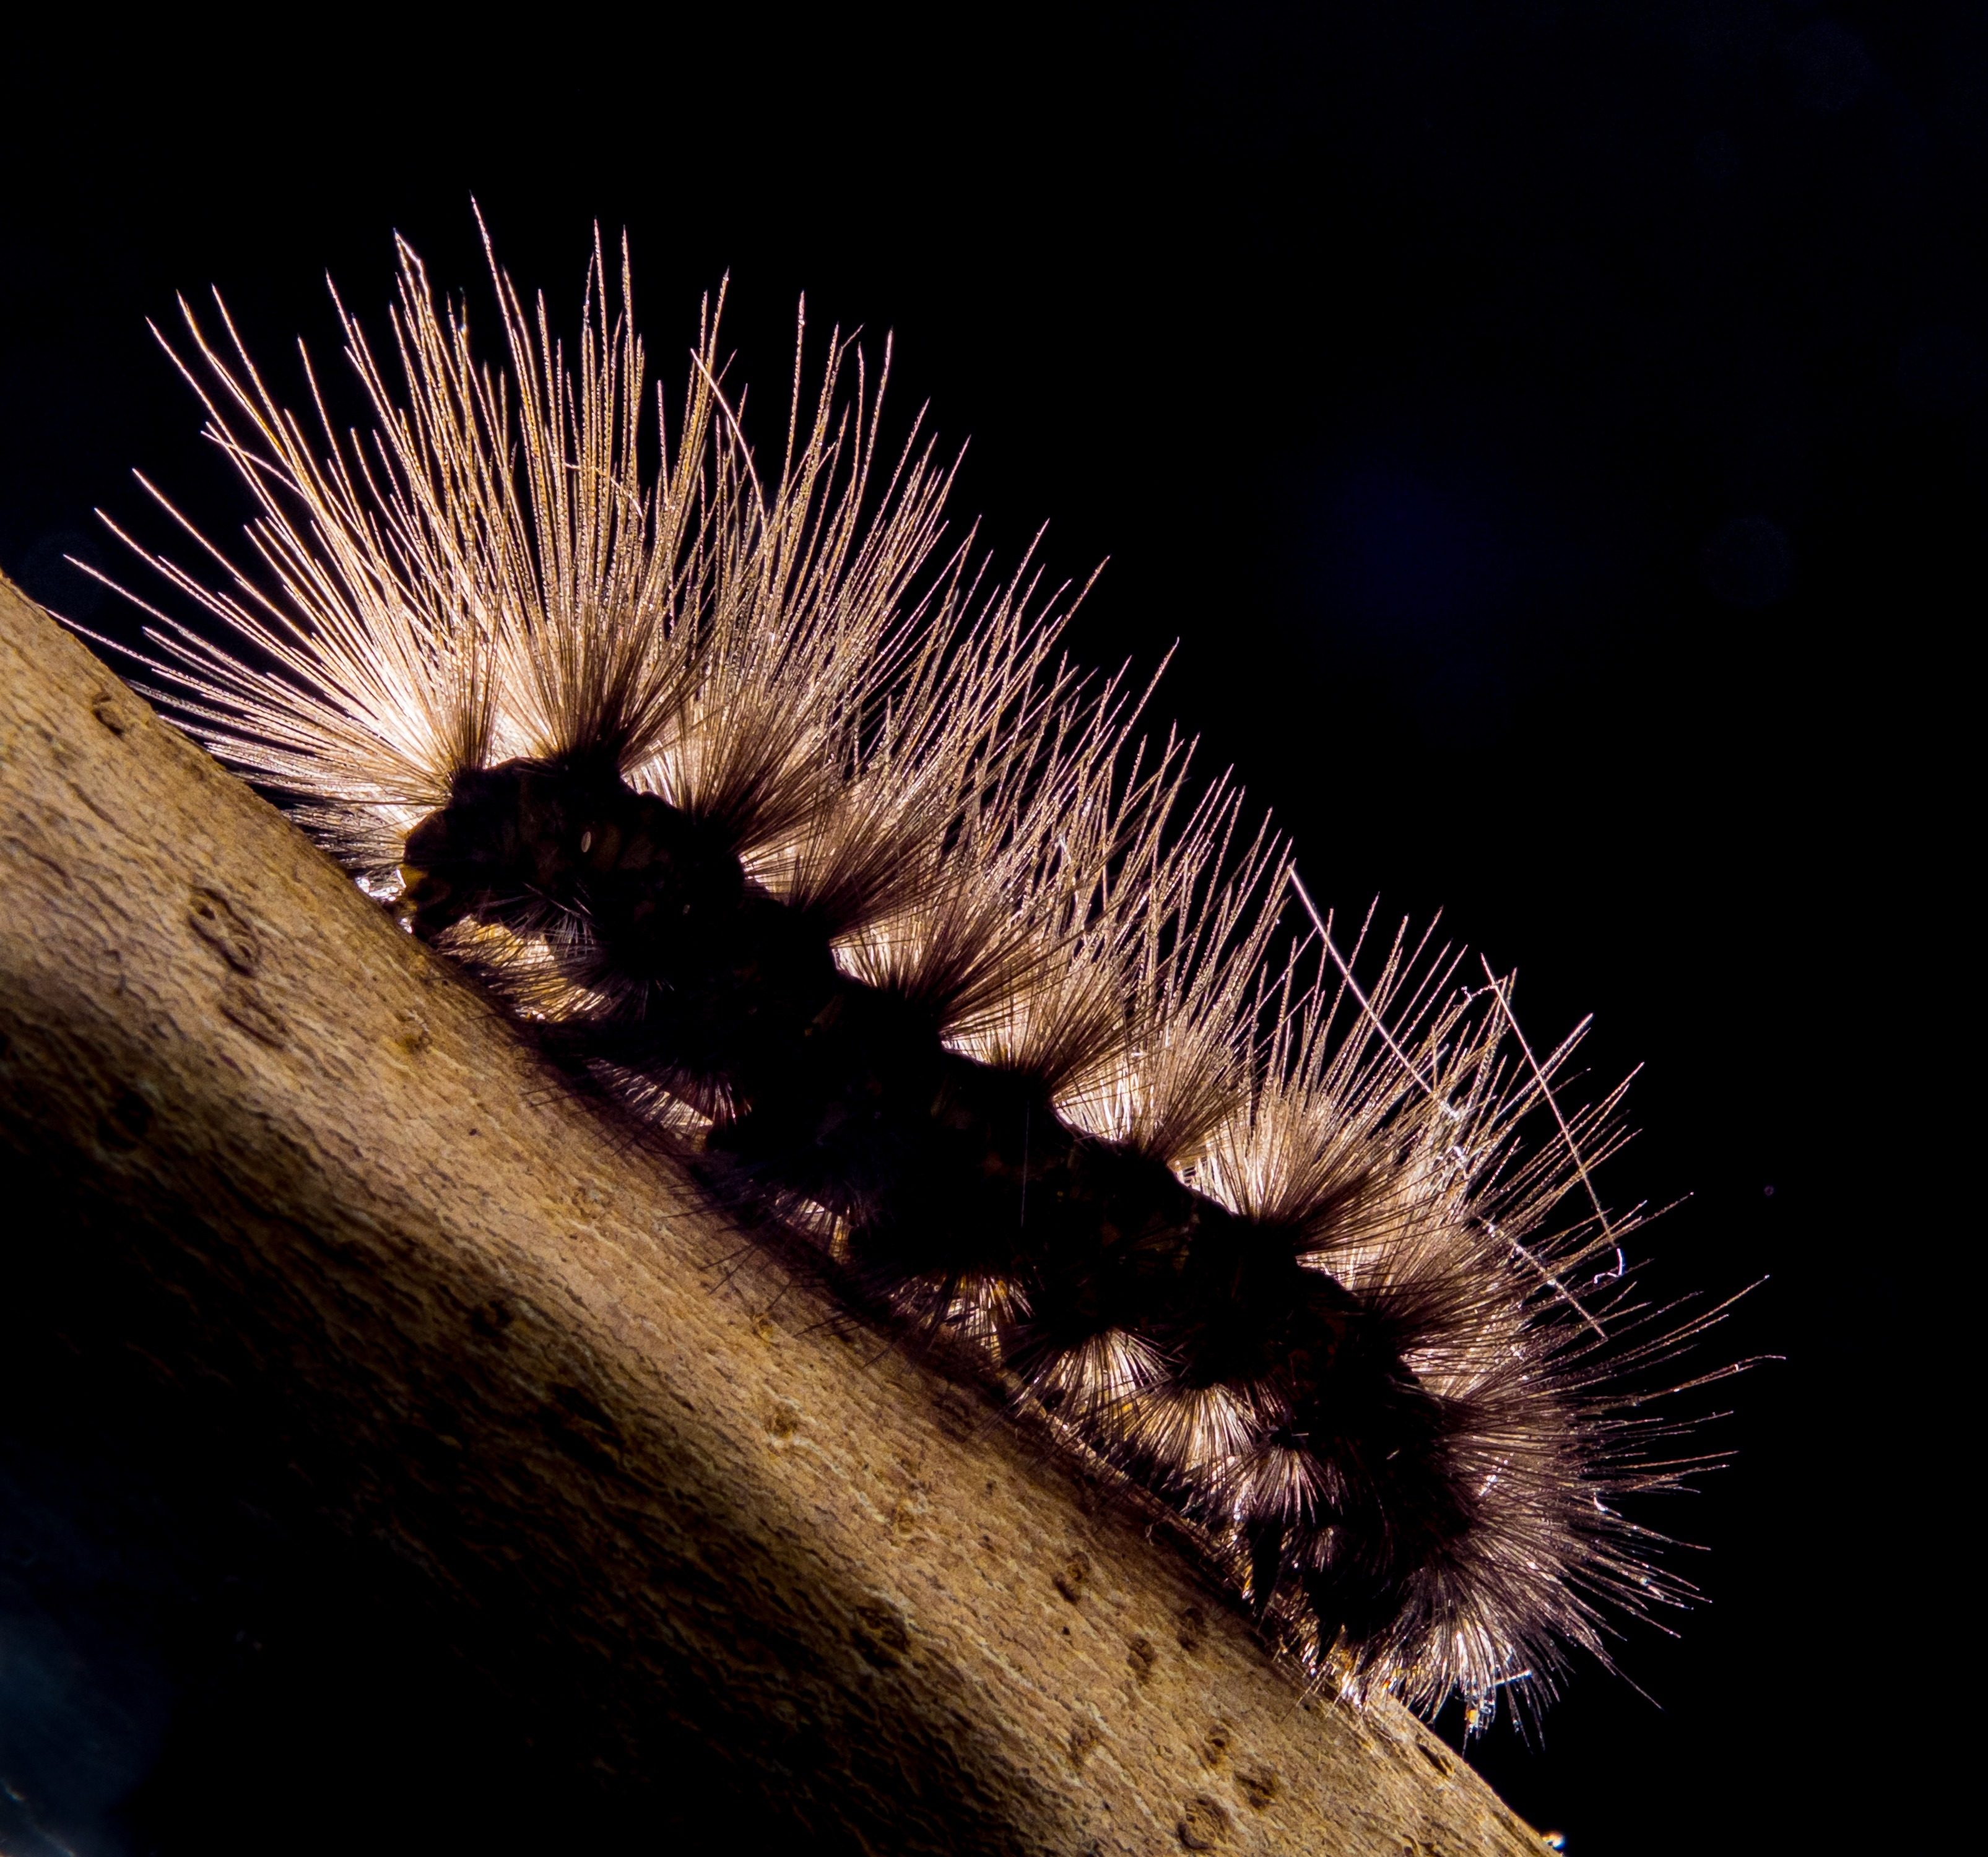
prickly, photography, insect, moth, close, fauna, invertebrate, caterpillar, eyelash, close up, hairy, larva, macro photography, moths and butterflies